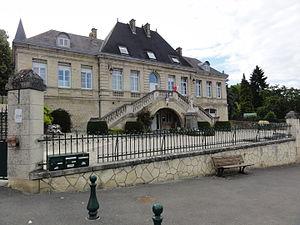
Vauxaillon est une commune française située dans le département de l'Aisne, en région Hauts-de-France.